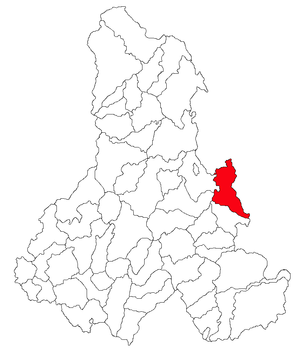
Lunca de Jos est une commune roumaine du județ de Harghita, dans la région historique de Transylvanie. Elle est composée des neuf villages suivants: